Sancta Maria, mater Dei

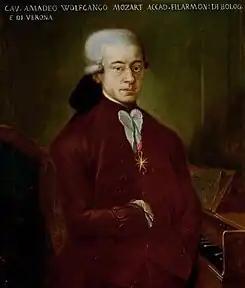
1777 portrait of Mozart

In the summer of 1777, the 21-year-old Mozart was desperate to leave Salzburg, and so asked Archbishop Colloredo to allow him and his father, Leopold, to find their income elsewhere. The archbishop's response was to dismiss both of them from his service, however he later felt remorse, and allowed Leopold to resume his job of deputy Kapellmeister. Mozart composed this act of consecration for the feast of the Nativity of the Blessed Virgin Mary (8 September), before setting out on 23 September 1777 with his mother on their journey to Augsburg, Mannheim, and Paris, where she died.